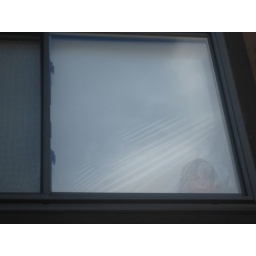
First day in big girl bed: not sleeping but looking out the window!